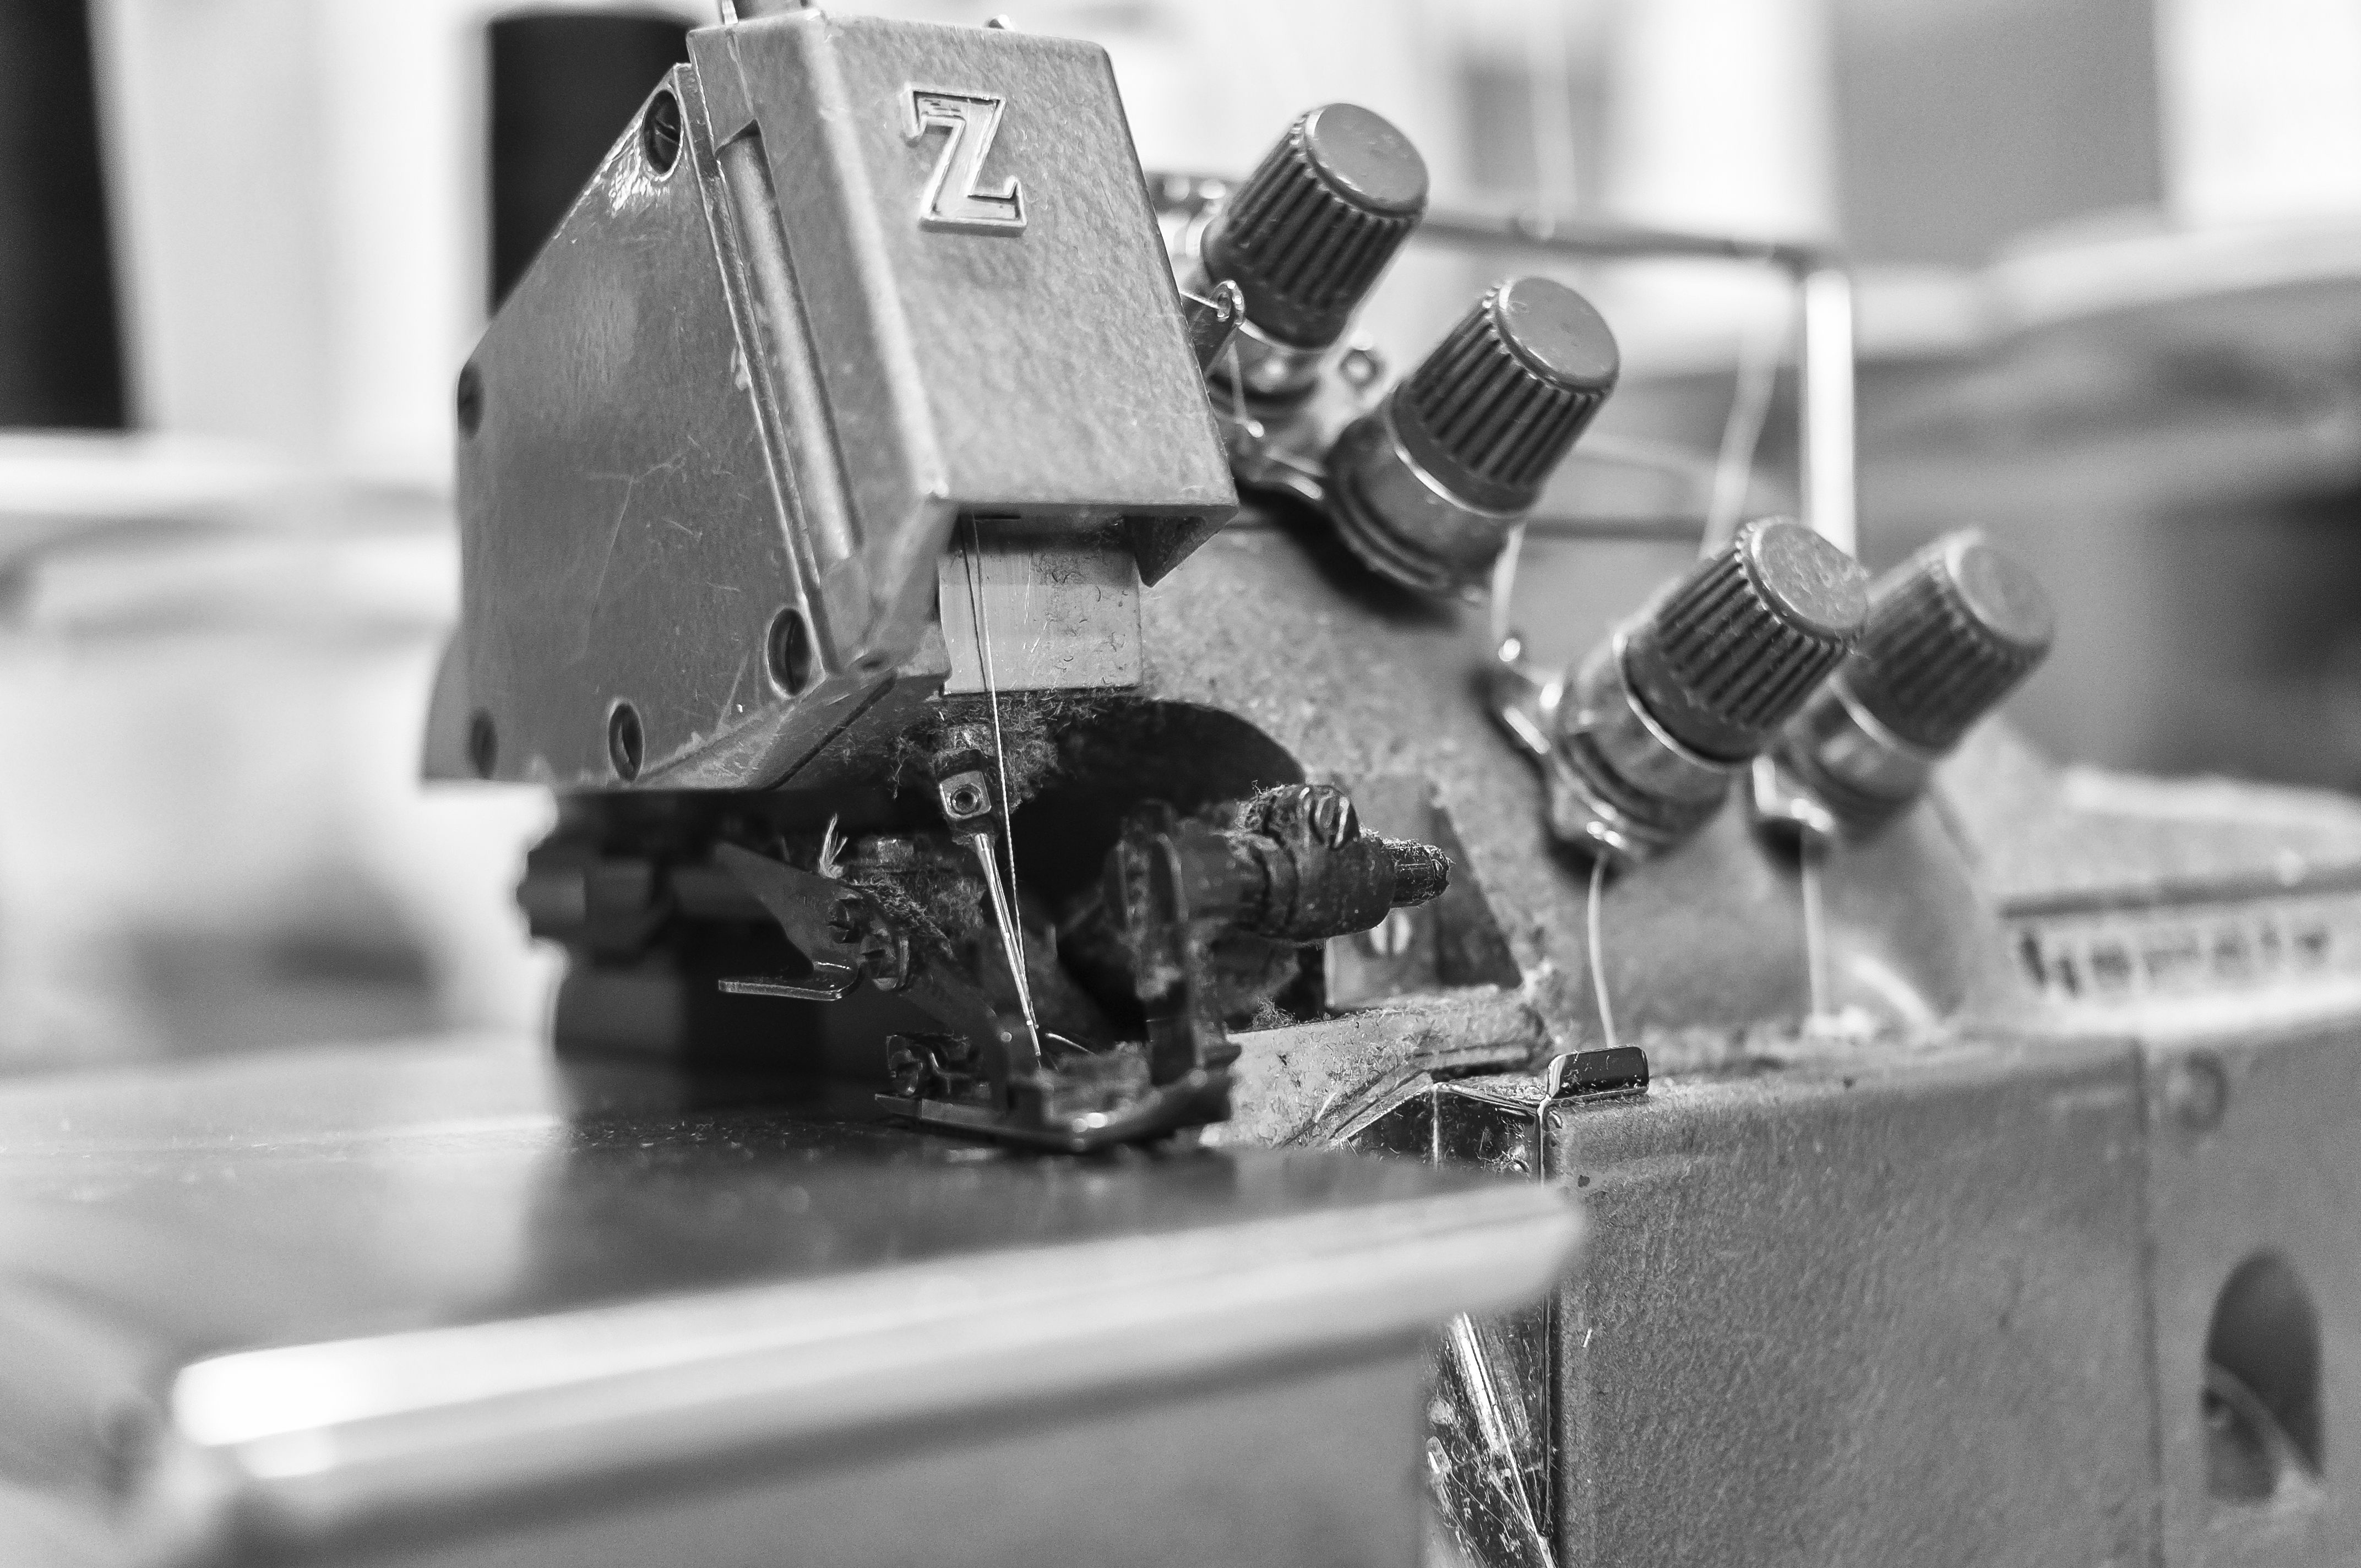
hand, black and white, white, photography, workshop, machine, black, monochrome, sewing, reflex camera, engine, fact, monochrome photography, single lens reflex camera